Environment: real
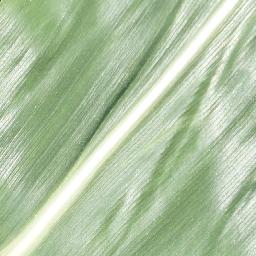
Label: healthy